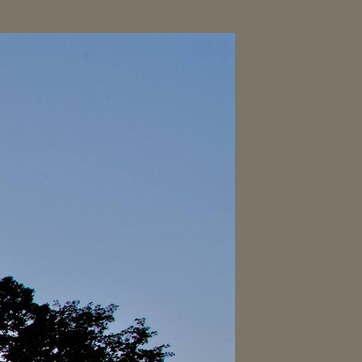
Material: sky